Farshad Fotouhi

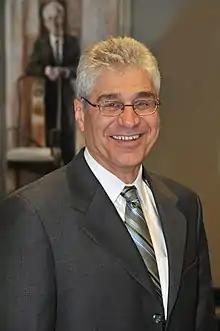
Farshad Fotouhi in 2011

Farshad Fotouhi (born 1957) is the dean of Wayne State University's college of engineering. Farshad Fotouhi joined Wayne State University in 1988 as faculty in the Department of Computer Science. From 2000 to 2004, he was associate chair of the department, and from 2004 to 2010 he was chair.